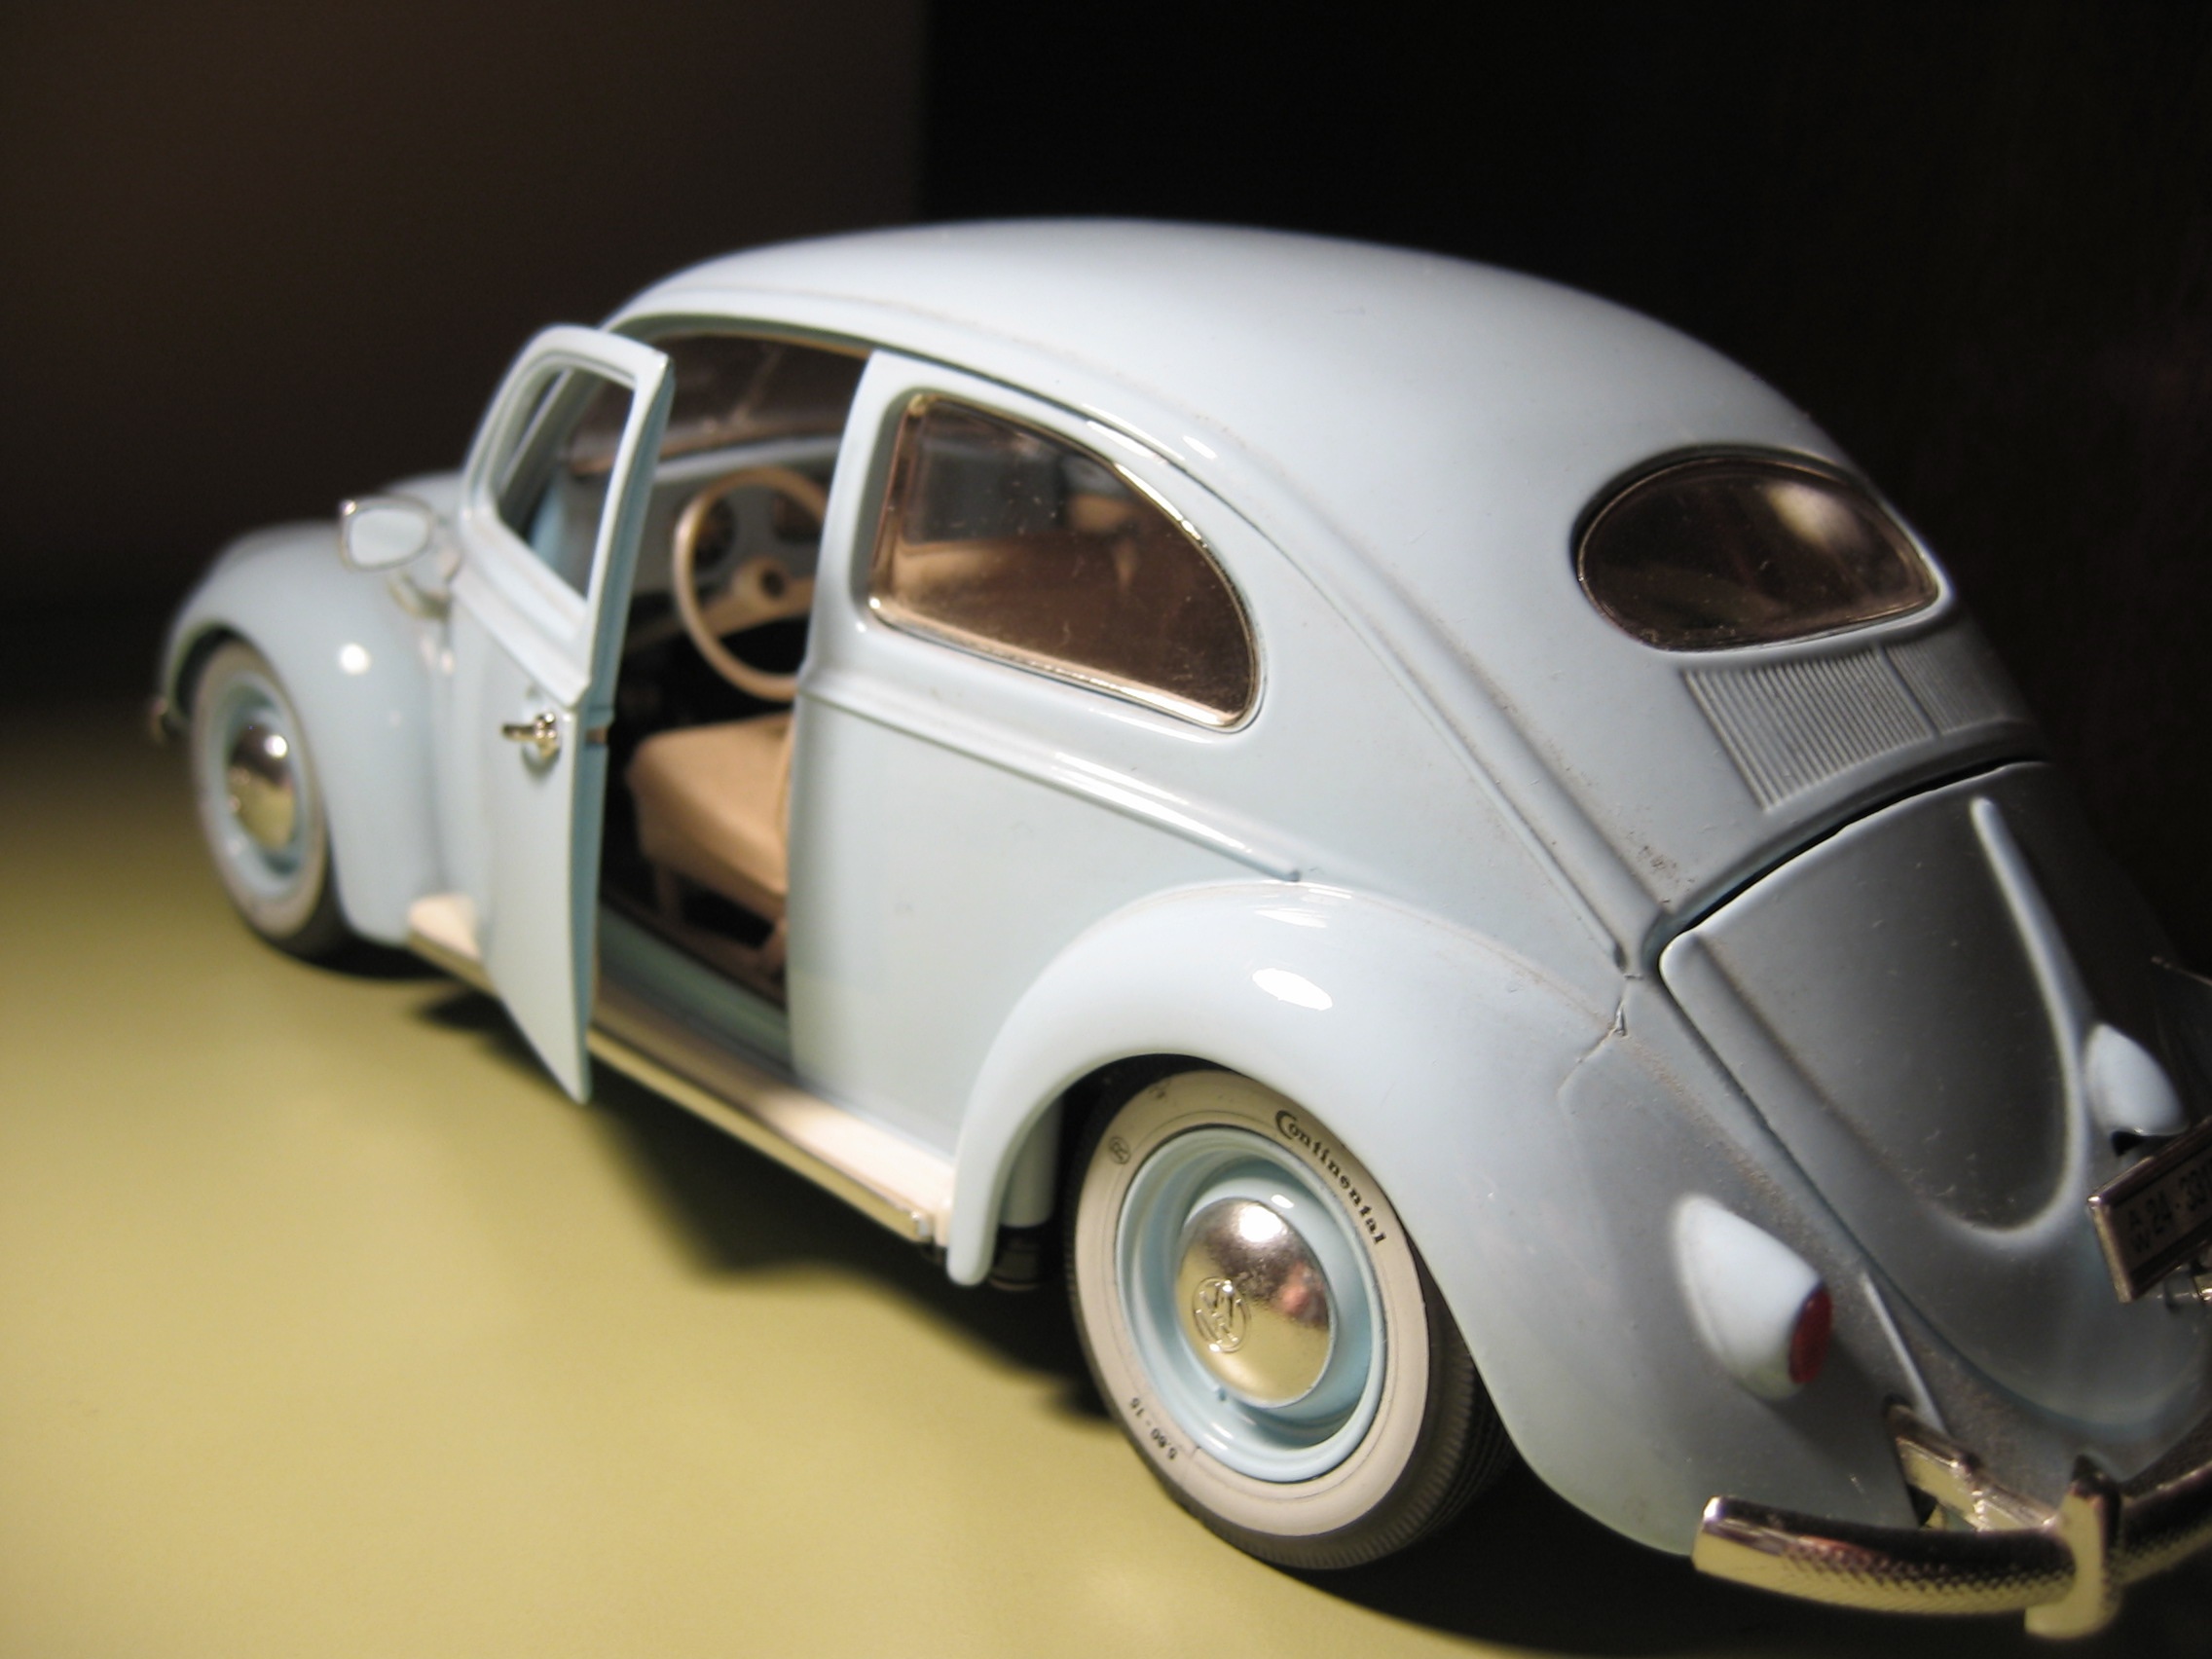
car, wheel, volkswagen, vehicle, sports car, miniature, fusca, antique car, city car, model car, land vehicle, volkswagen beetle, automobile make, automotive design, subcompact car, volkswagen type 14a